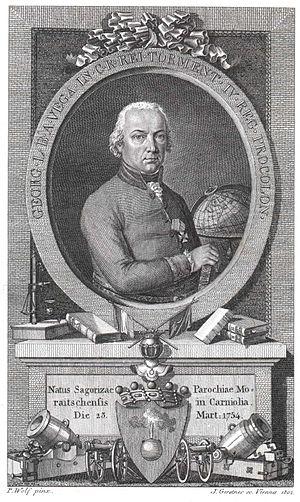
Liste des rues de Döbling, XIXᵉ arrondissement de Vienne.